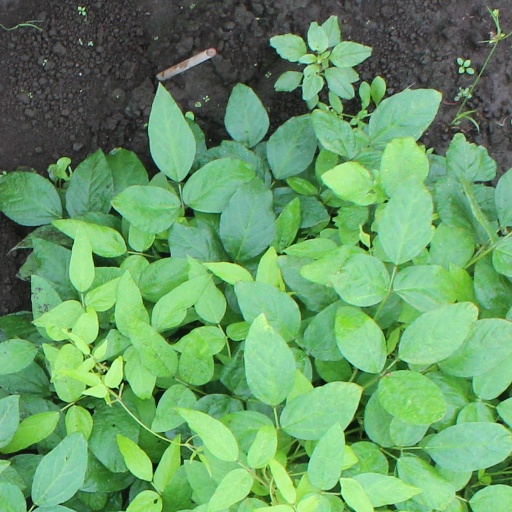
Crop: soybean